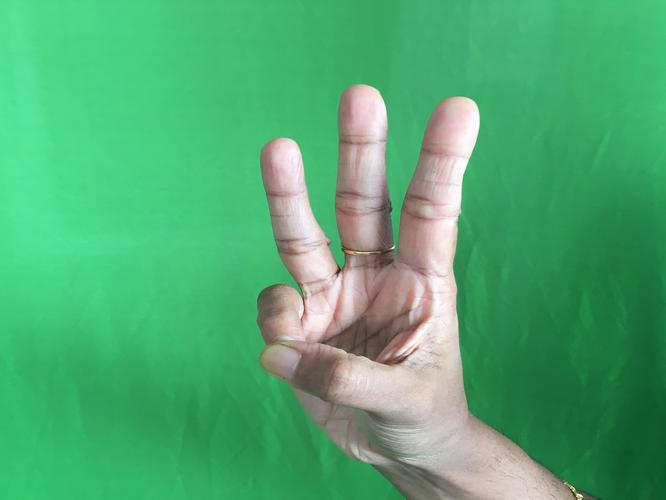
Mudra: Trishulam
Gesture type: single_hand